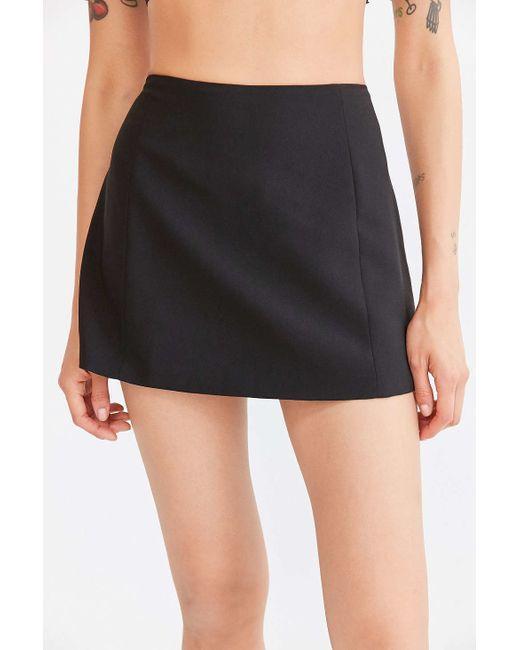
Schlichter schwarzer Minirock für Freizeitkleidung